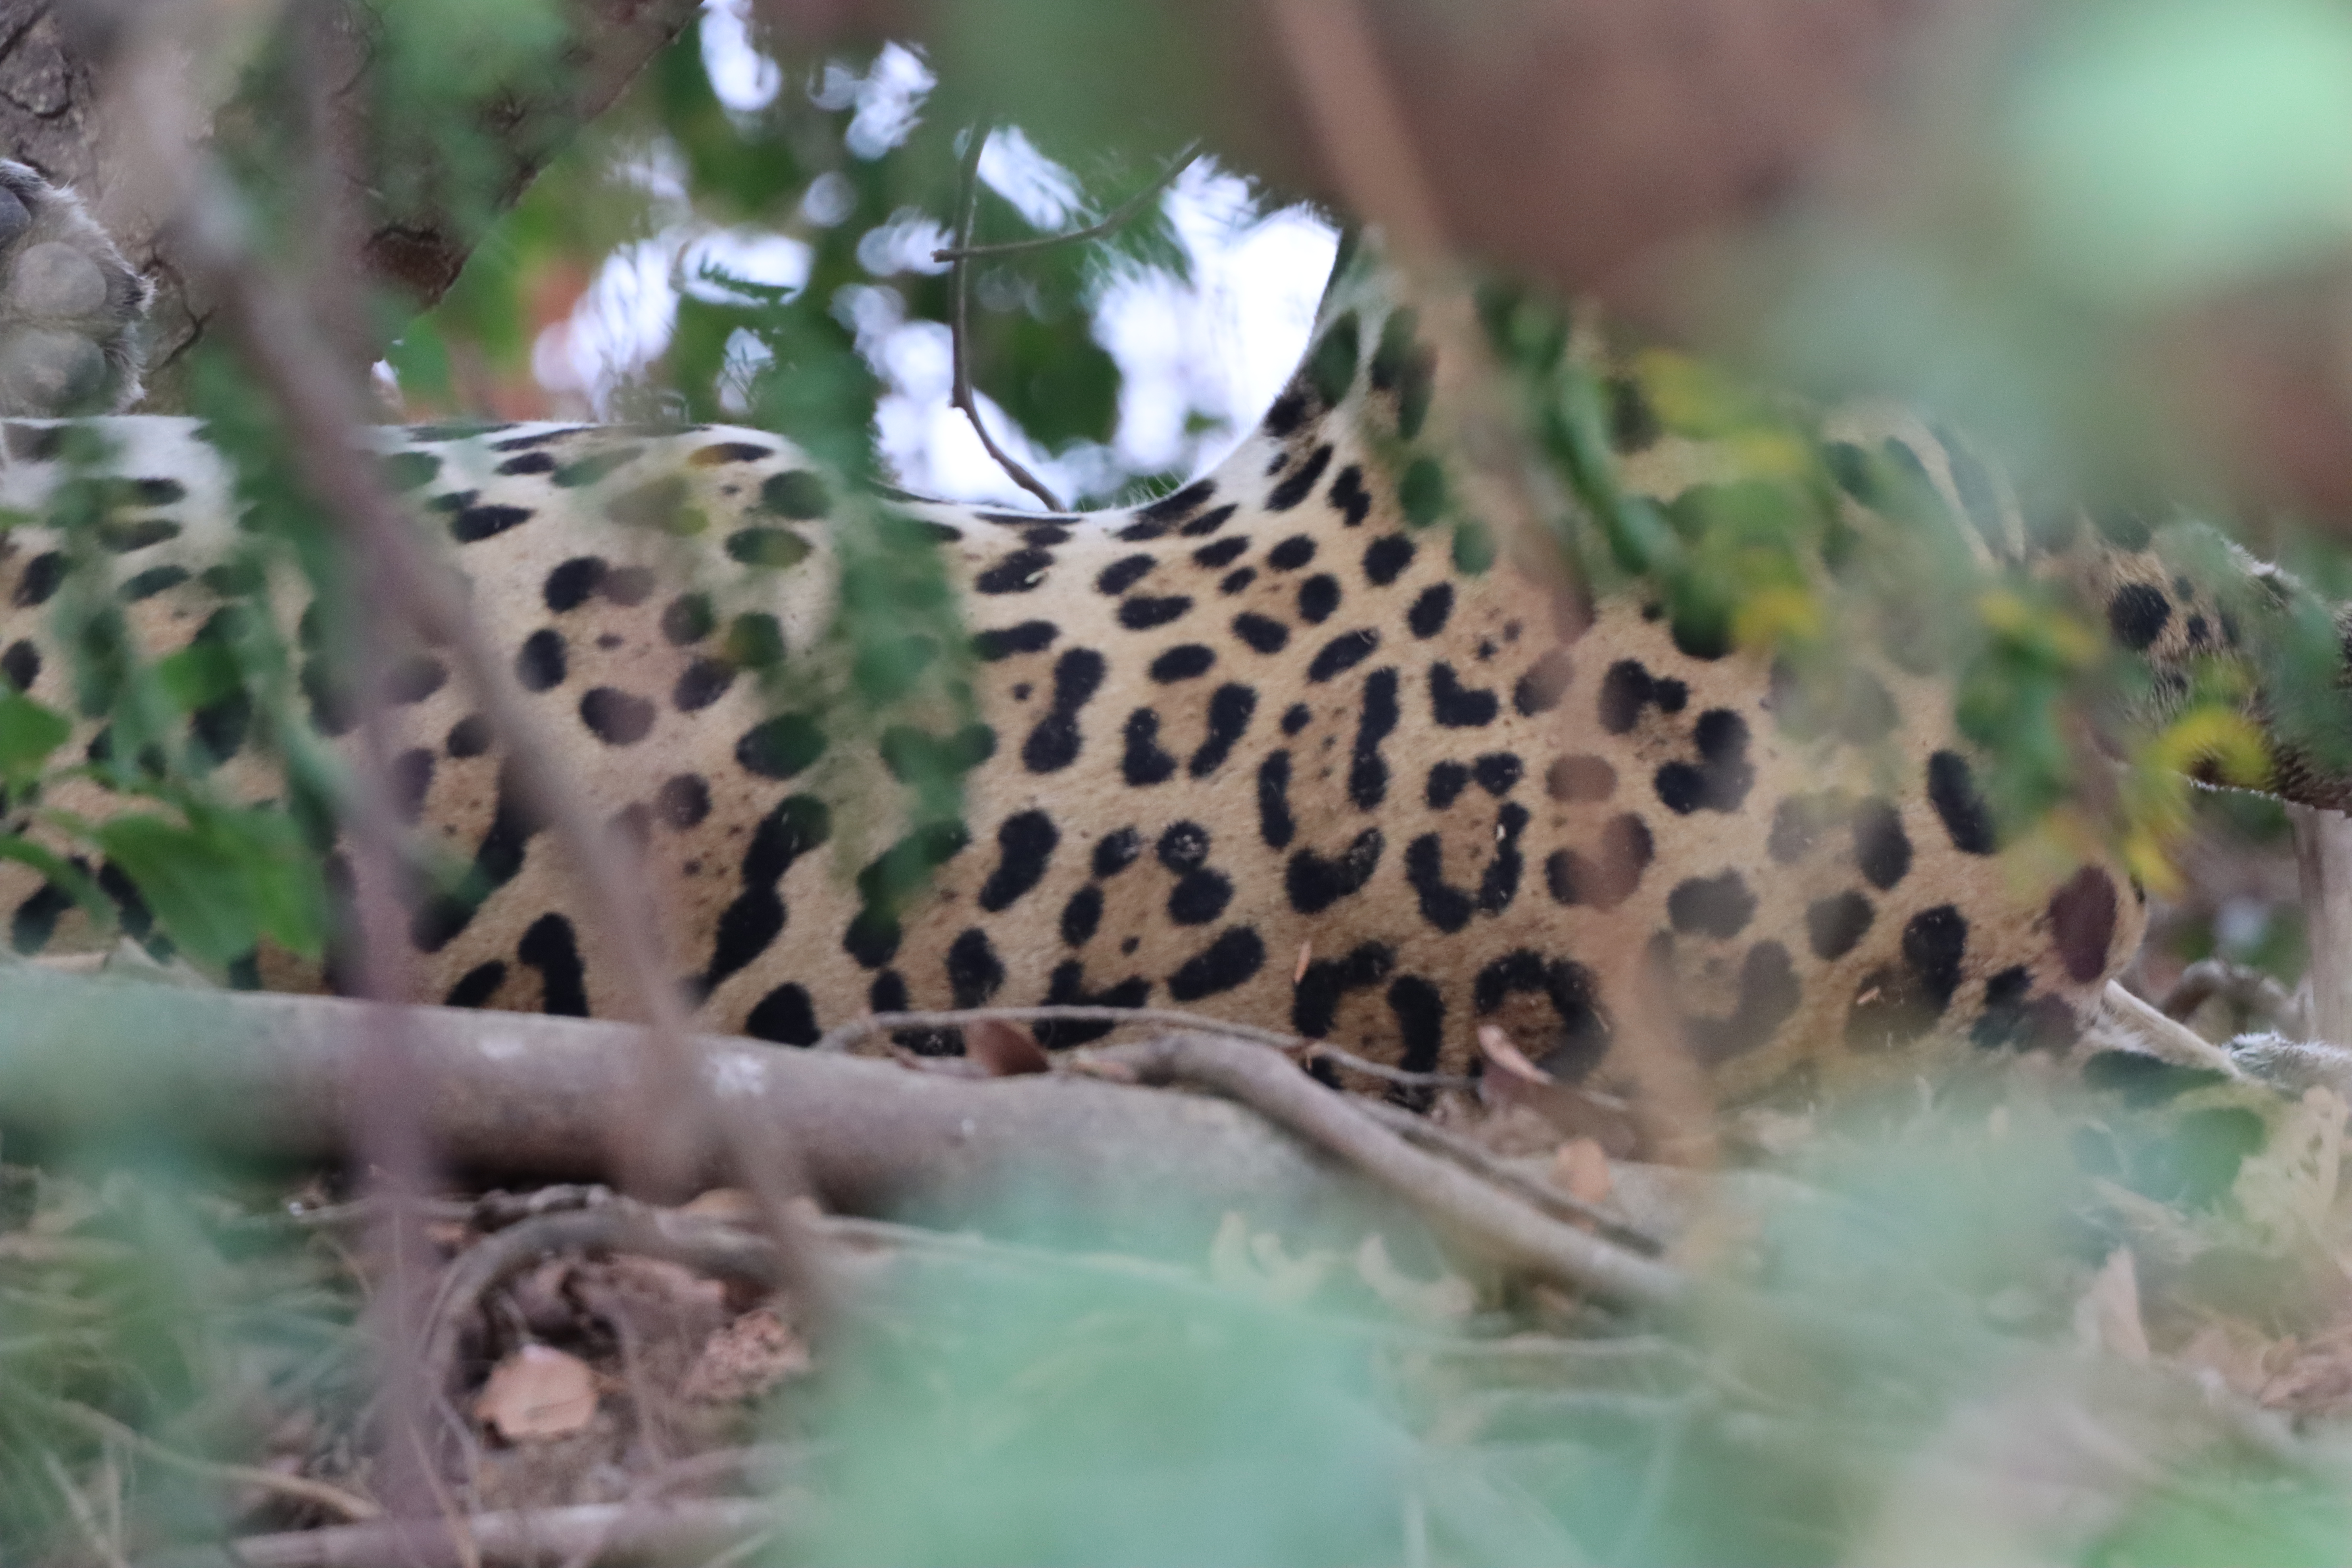
Jaguar: Bororo